Bonivur's Heart

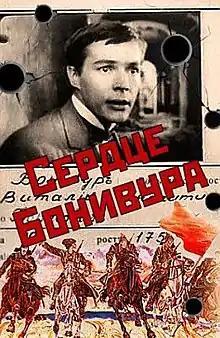

Bonivur's Heart is a 1969 Soviet four-part historical-revolutionary film about the establishment of Soviet power in the Russian Far East and Primorsky Krai directed by .